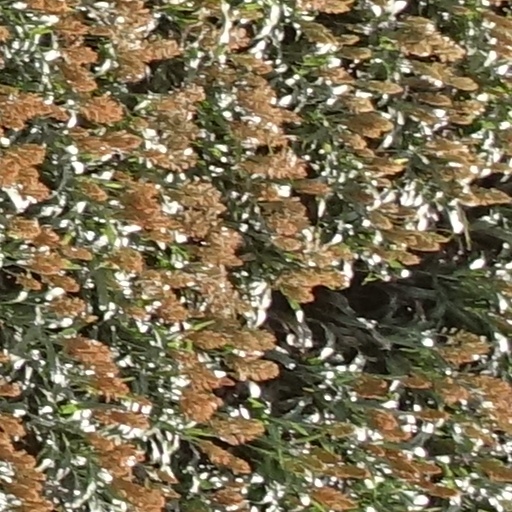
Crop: sorghum